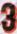
Number: 3